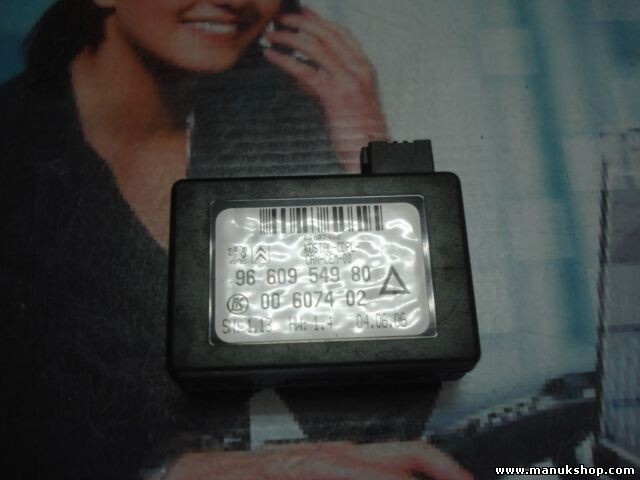
Sensor lluvia Citroen C3 96 609 549 80 9660954980 96 609 549 80 LK 00607402
Sensor lluvia / Regensensor / Rain sensor / Citroen C3 96 609 549 80 9660954980 96 609 549 80 LK 00607402 00 6074 02 KOSTAL-CDPL CANCEM00
Brand: MMotors
Category: Vehicles & Parts > Vehicle Parts & Accessories > Motor Vehicle Parts > Motor Vehicle Sensors & Gauges > Rain Sensors